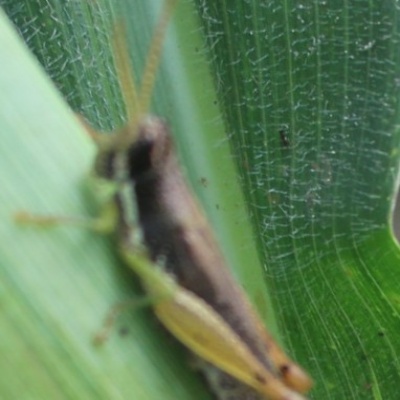
Crop: Maize
Condition: grasshoper